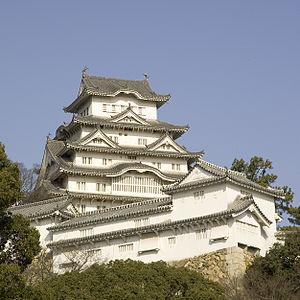
Le karahafu, est un type de pignon d'un style particulier au Japon. Sa forme caractéristique est la courbe ondulée dans sa partie supérieure. Ce pignon est courant dans l'architecture traditionnelle, notamment dans les châteaux japonais, les temples bouddhistes et les sanctuaires shinto. Des matériaux tels que les tuiles ou l'écorce peuvent servir à la couverture. La façade sous le pignon peut être alignée avec le mur au-dessous ou se terminer sur un toit d'un niveau inférieur.